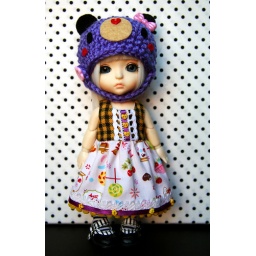
orange bear crochet hat. more info in my profile ^^